Marshall Islands at the 2020 Summer Olympics

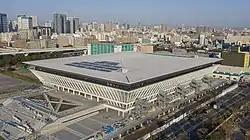
The Tokyo Aquatics Centre, where the aquatic events took place.

The Marshall Islands received a universality invitation from FINA to send two top-ranked swimmers (one per gender) in their respective individual events to the Olympics, based on the FINA Points System of 28 June 2021.